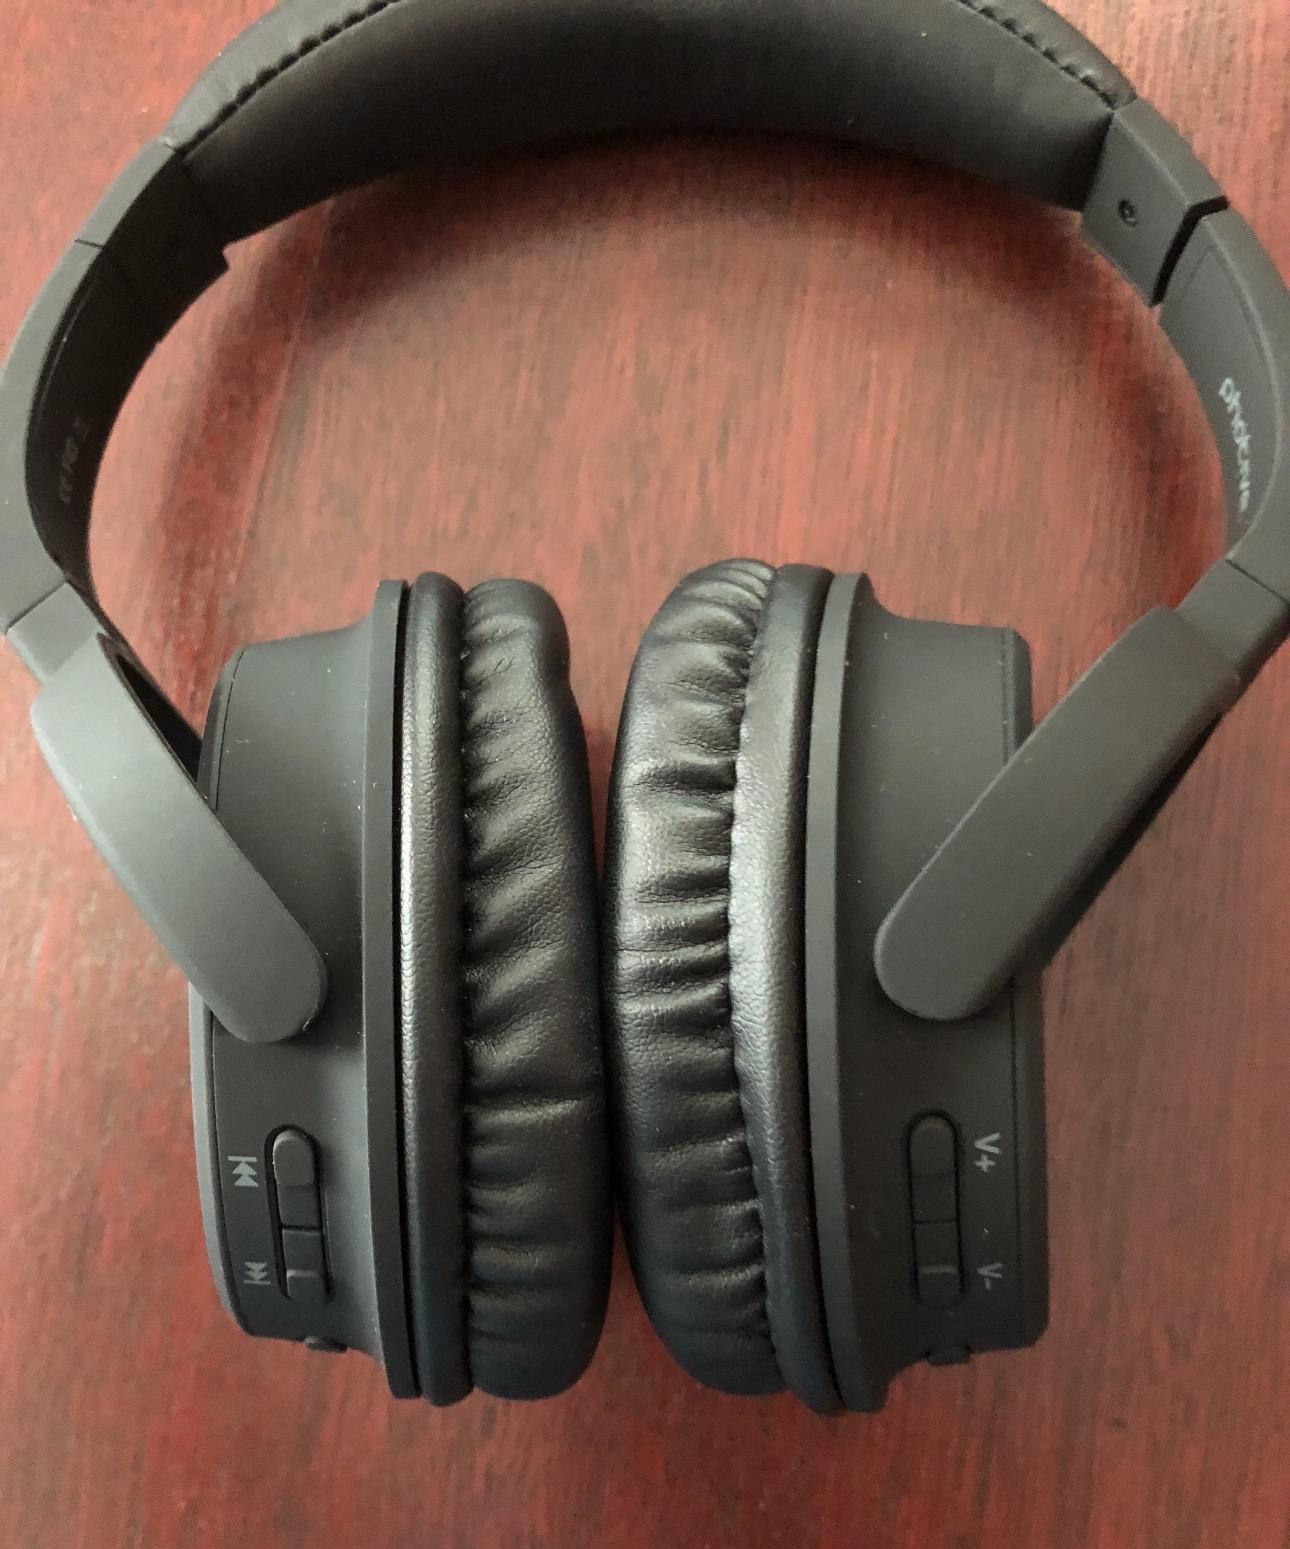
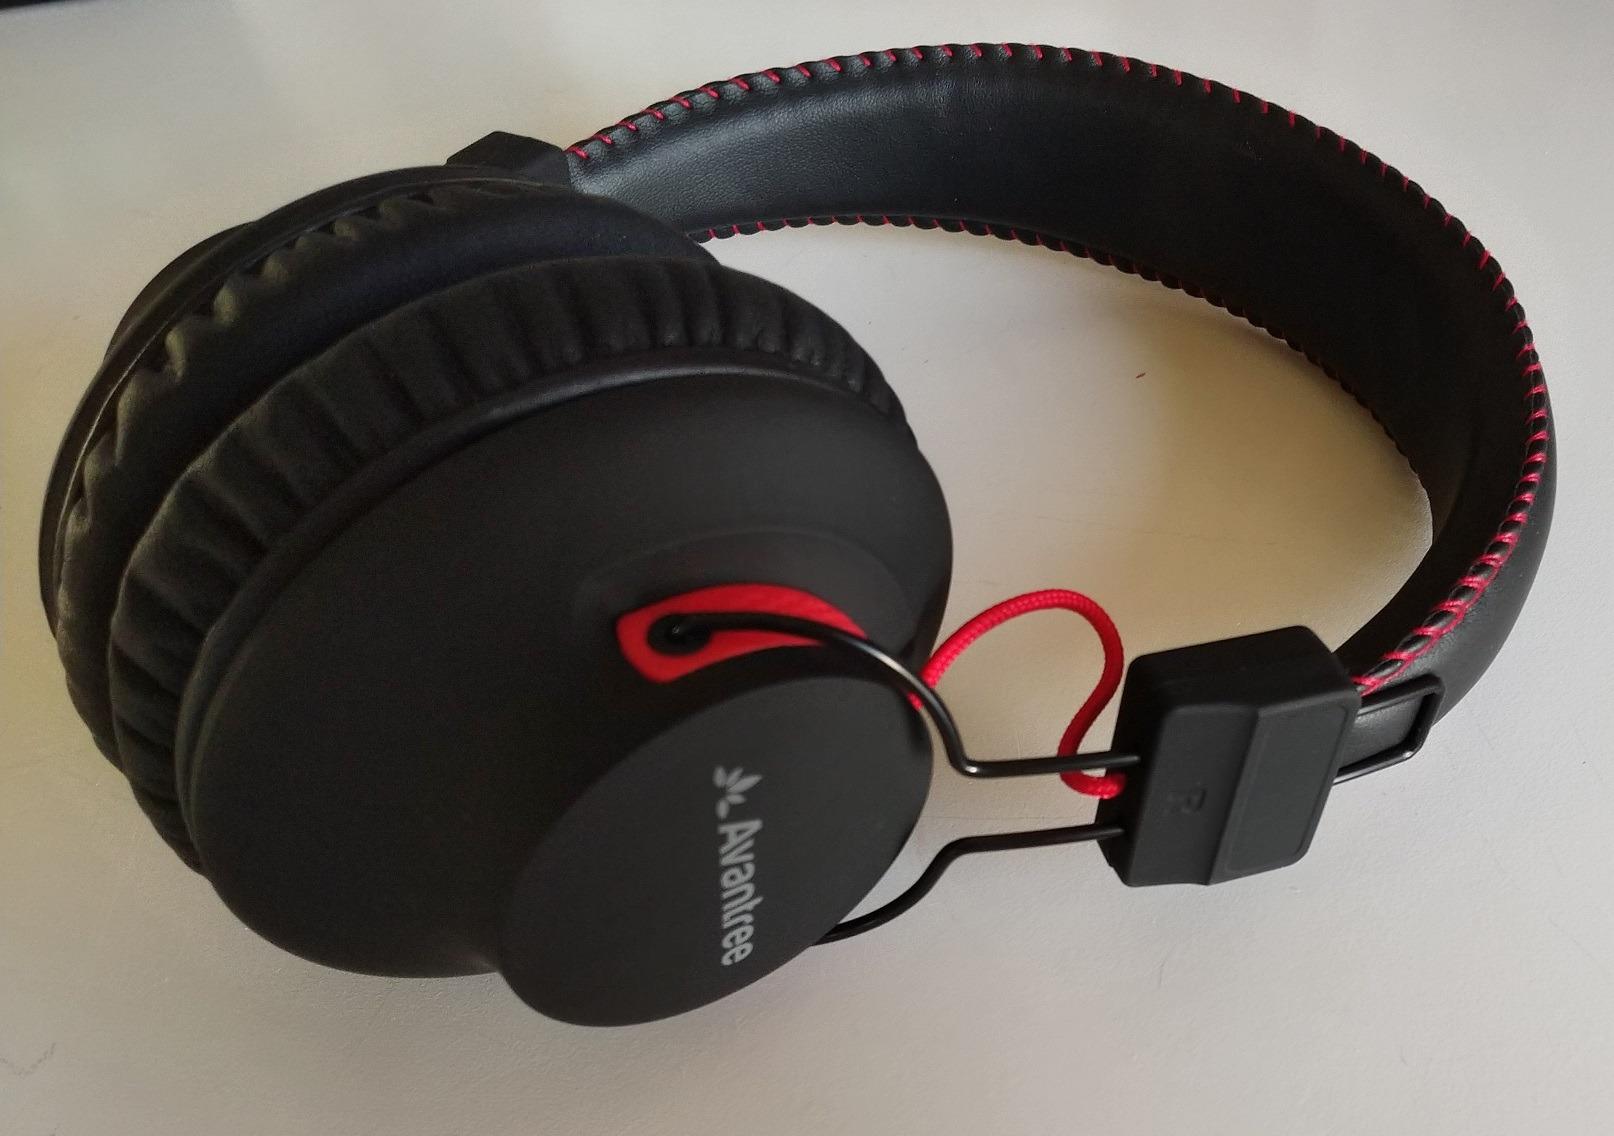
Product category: headphones
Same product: no